Pitt Stadium

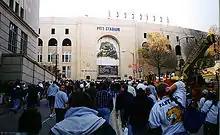
Pitt Stadium at the University of Pittsburgh prior to its last game, 1999

The final game at Pitt Stadium took place on November 13, 1999, when the Panthers defeated Notre Dame, 37–27. The final touchdown in Pitt Stadium was scored by Kevan Barlow at 7:06 pm, just minutes prior to fans rushing onto the field. Some of the 60,190 spectators—the largest crowd in 16 years—ran onto the field with nine seconds remaining in the game, tearing down both goal posts and removing pieces of turf. The Panthers played their home games of the 2000 season at Three Rivers Stadium, before moving to Heinz Field in 2001. Demolition of Pitt Stadium began in December 1999. Concrete from the stadium was ground and left on site for use in the Petersen Events Center and student housing which was built at the site; construction began in June 2000 and the Petersen Events Center opened up in April 2002.